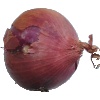
Label: Onion Red 1